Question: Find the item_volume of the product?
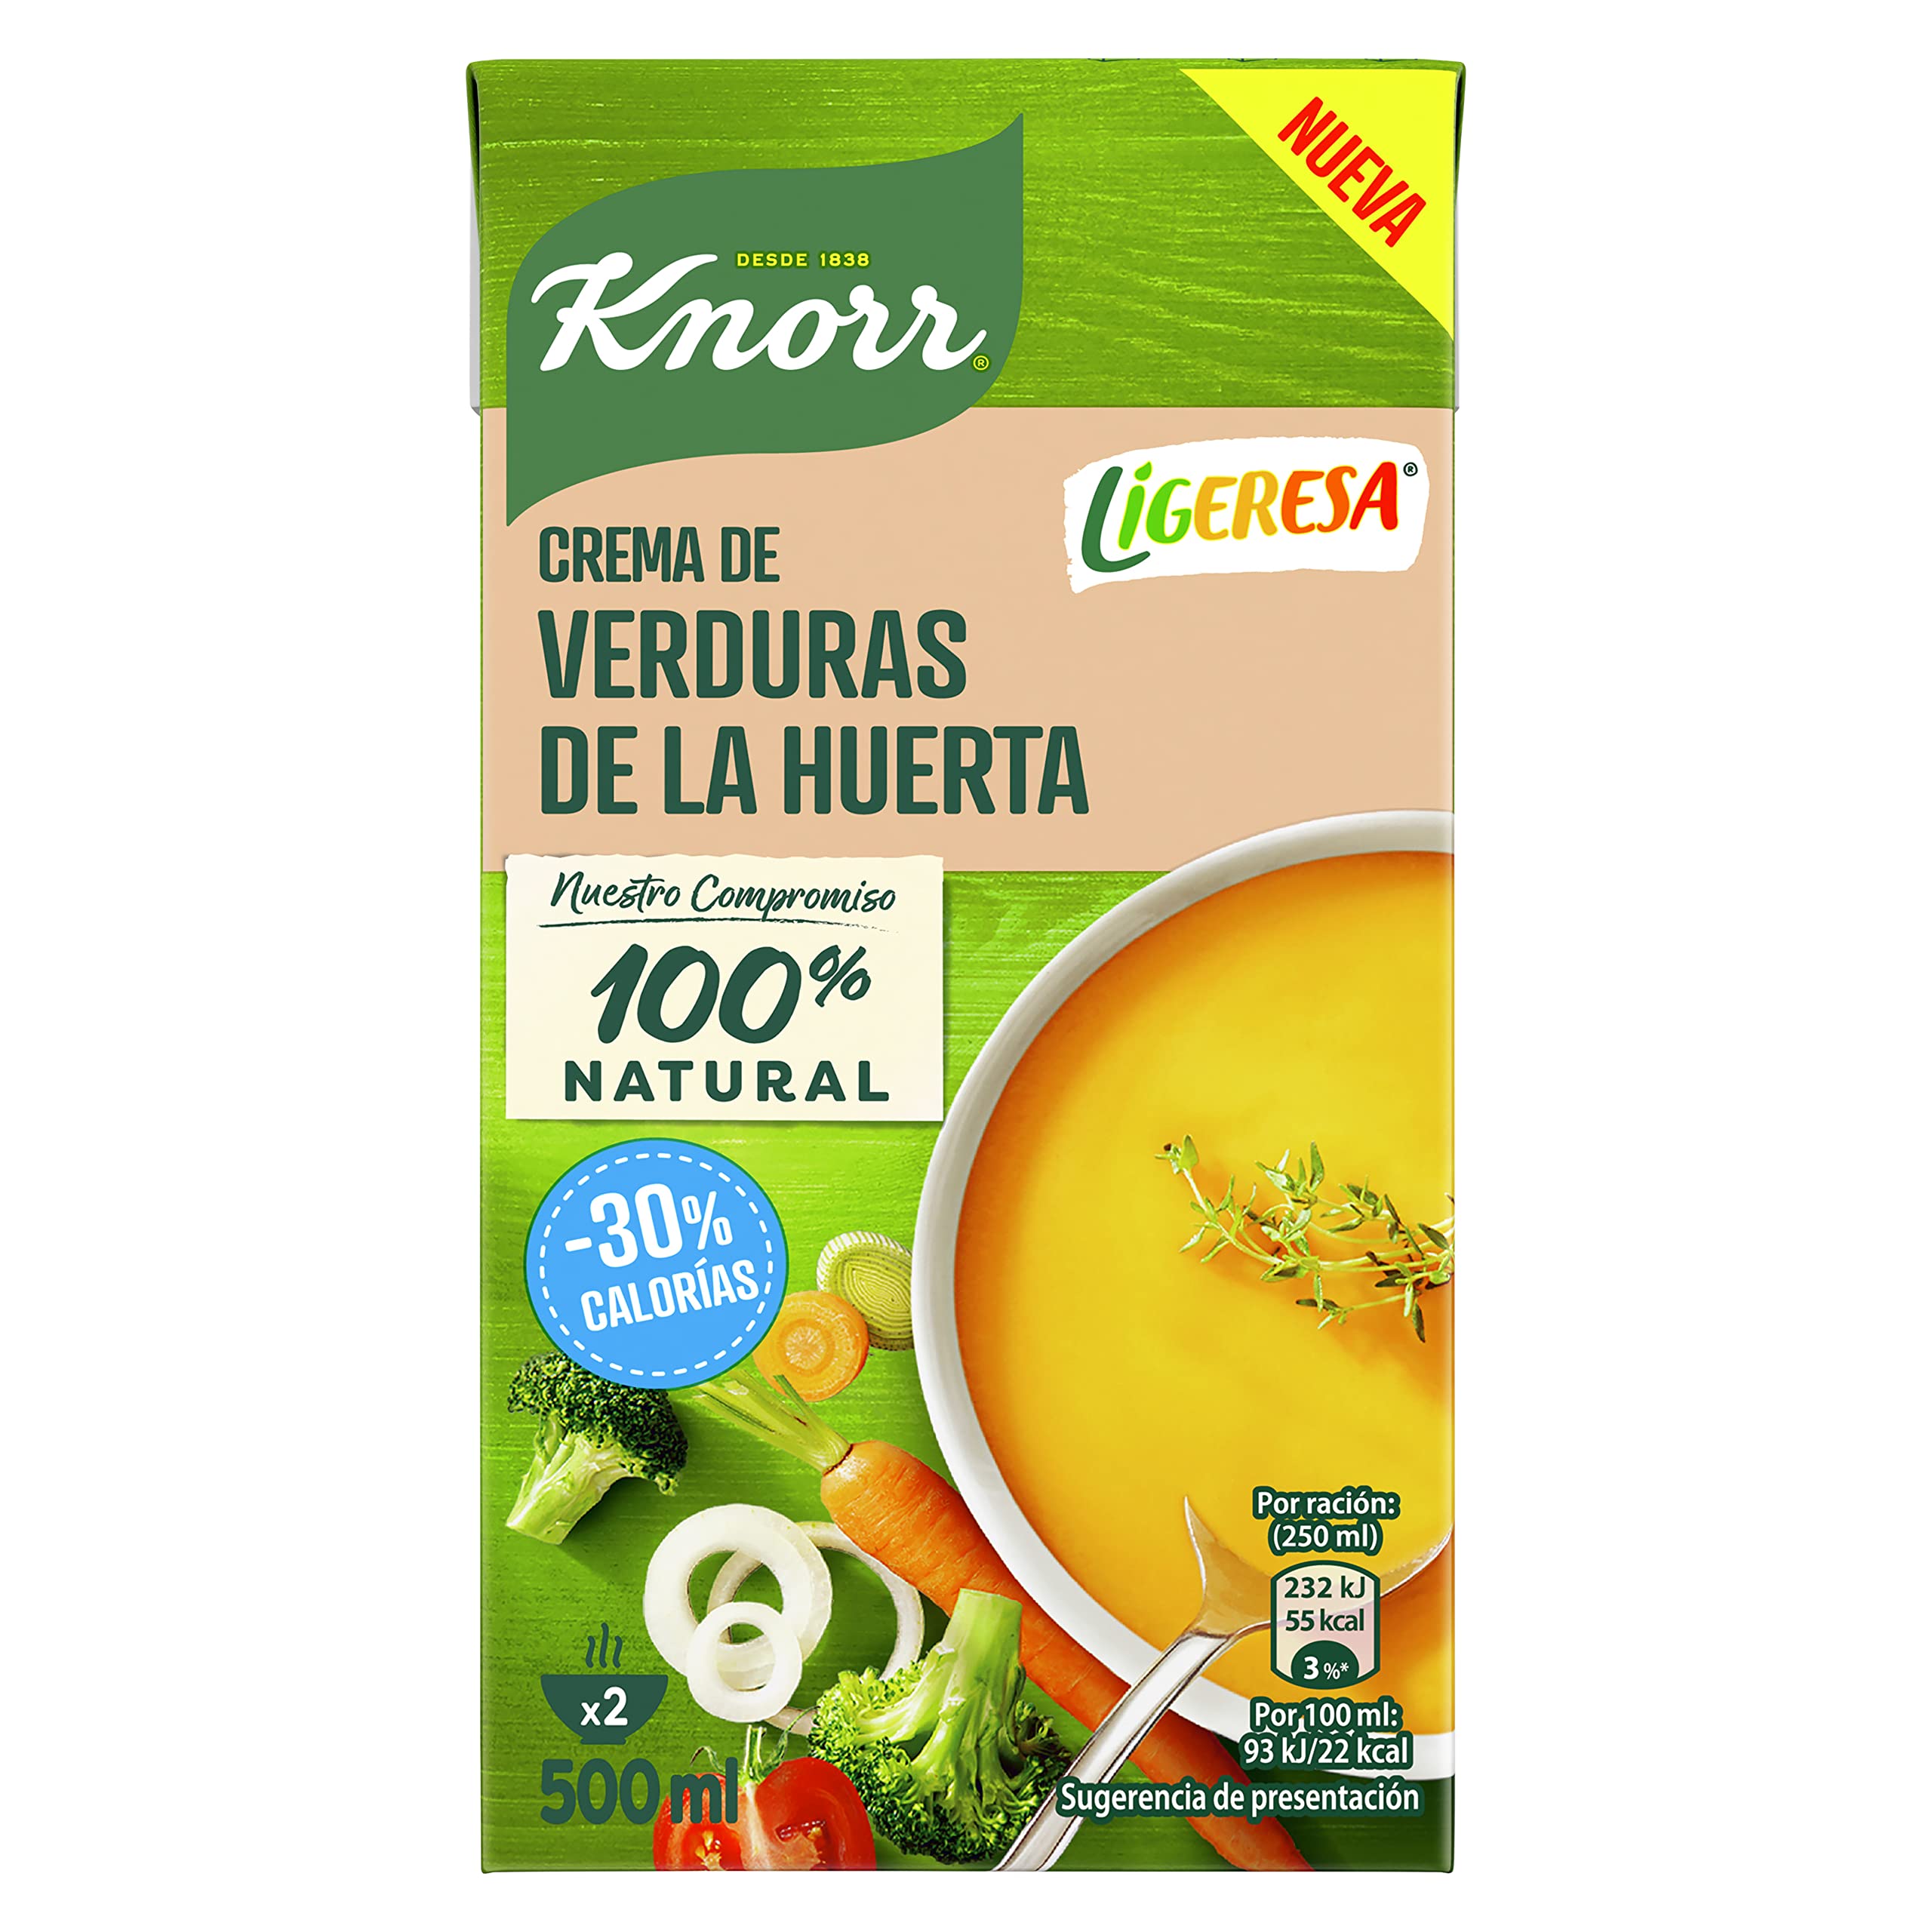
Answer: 500.0 millilitre